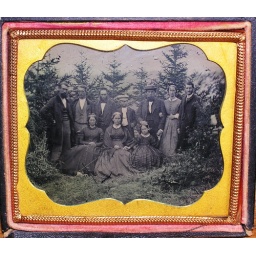
A Civil War era 1/6 plate ruby ambrotype of an unidentified group of people taken in a forest setting.